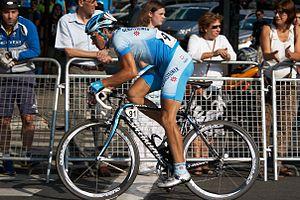
Markus Fothen, né le 9 septembre 1981 à Neuss, est un coureur cycliste allemand. Professionnel de 2004 à 2013, il a commencé sa carrière au sein de l'équipe allemande Gerolsteiner. En 2009, il rejoint la Milram, à la suite de l'arrêt de la Gerolsteiner. Et à la suite également de l'arrêt de Milram, il termine sa carrière au sein de l'équipe NSP-Ghost entre 2011 et 2013.